Quavo

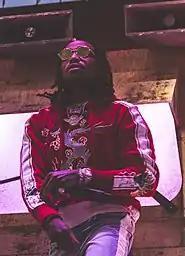
Quavo performing at the VELD Music Festival in 2017

After the success of Migos' second studio album "Culture", which reached number one on the US "Billboard" 200 chart, Quavo was subsequently featured on several popular songs outside of Migos, including "Congratulations", "I'm the One", "Portland" and "No Brainer". In an interview with "GQ", Houston-based rapper Travis Scott, with whom Quavo previously worked on the Young Thug collaboration "Pick Up the Phone", revealed he had a collaborative album with Quavo in the works.